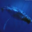
Label: whale